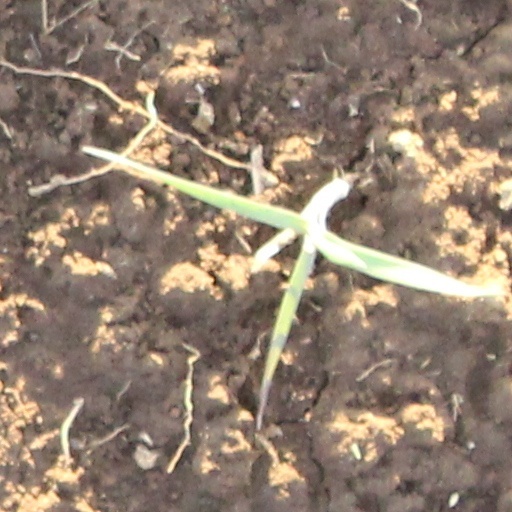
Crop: wheat